Horses in warfare

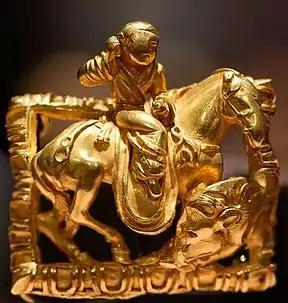
A horserider of probable Xiongnu origin: the rider wears a hairbun characteristic of the oriental steppes, and his horse has characteristically Xiongnu horse trappings. 2nd–1st century BC. Excavated in Saksanokhur (near Farkhor), Tajikistan. National Museum of Antiquities of Tajikistan.

Relations between steppe nomads and the settled people in and around Central Asia were often marked by conflict. The nomadic lifestyle was well suited to warfare, and steppe cavalry became some of the most militarily potent forces in the world, only limited by nomads' frequent lack of internal unity. Periodically, strong leaders would organise several tribes into one force, creating an almost unstoppable power. These unified groups included the Huns, who invaded Europe, and under Attila, conducted campaigns in both eastern France and northern Italy, over 500 miles apart, within two successive campaign seasons. Other unified nomadic forces included the Wu Hu rebellions in China, and the Mongol conquest of much of Eurasia.